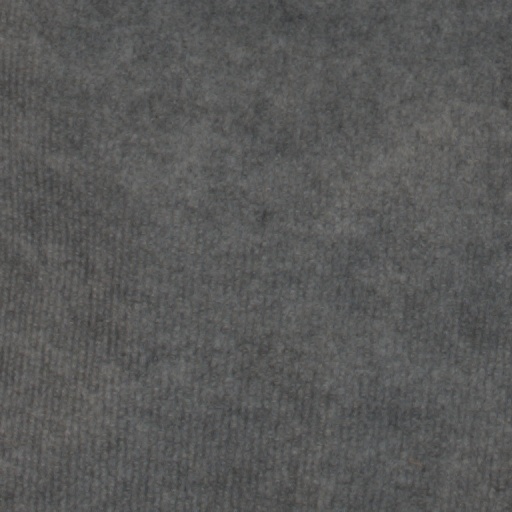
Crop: wheat